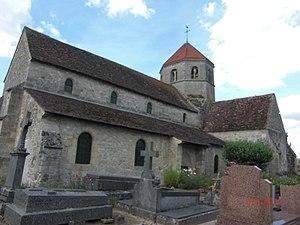
Vu d'ensemble de l'église
Saint-Gilles est une commune française, située dans le département de la Marne dans la région Grand Est.